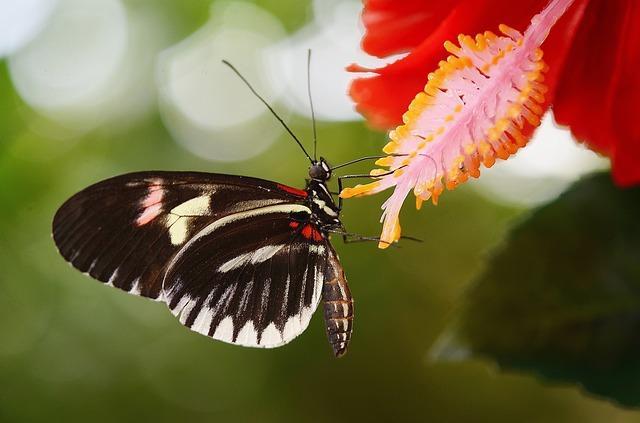
butterfly